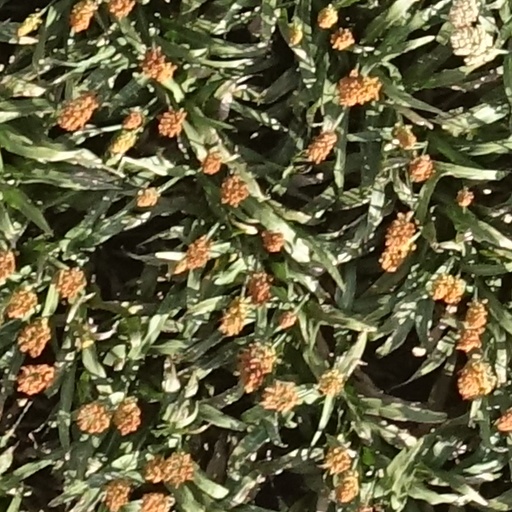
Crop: sorghum